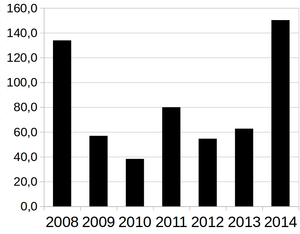
La crise du rouble russe commence vers le mois de juillet 2014 et s'accentue très fortement vers le début du mois de décembre de la même année. Cette crise financière a pour principales causes la baisse du prix du pétrole, la spéculation contre le rouble russe et les sanctions économiques infligées par l'Union européenne à la Russie dans le cadre de la guerre en Ukraine. En effet, le pétrole représente 50 % des recettes de la Russie et les deux tiers des exportations du pays. Un rapport de la Banque centrale de Russie publié le 15 décembre a montré que si le baril de pétrole se maintenait à 60 dollars américains, prix atteint après six mois de baisse, divisant presque par deux son cours en 2014, l'économie russe se contracterait de 4,5 à 4,8 %.